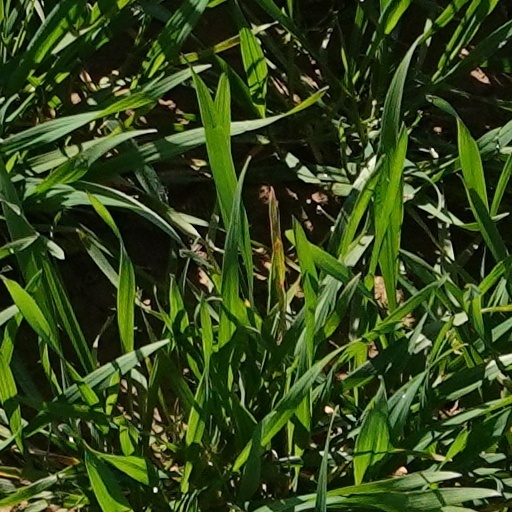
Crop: wheat